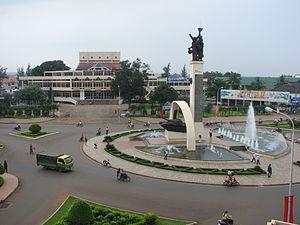
La bataille de Buôn Ma Thuột est une des dernières grandes batailles d'envergure de la guerre du Viêt Nam, livrée du 3 au 18 mars 1975, opposant le Sud-Viêt Nam au Nord-Viêt Nam.